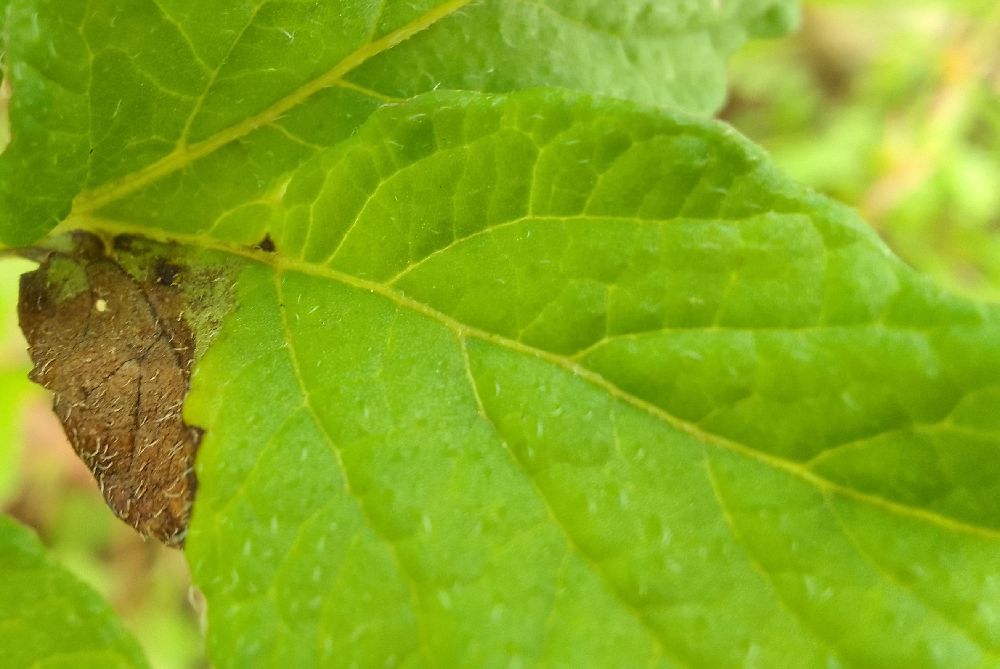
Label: Late blight